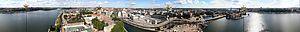
Vue panoramique sur Stockholm, Suède. Italiano: Vista panoramica di Stoccolma, Svezia, dalla torre del Municipio (Stadshuset). Svenska: Panorama över Stockholm, sett från Stadshuset.